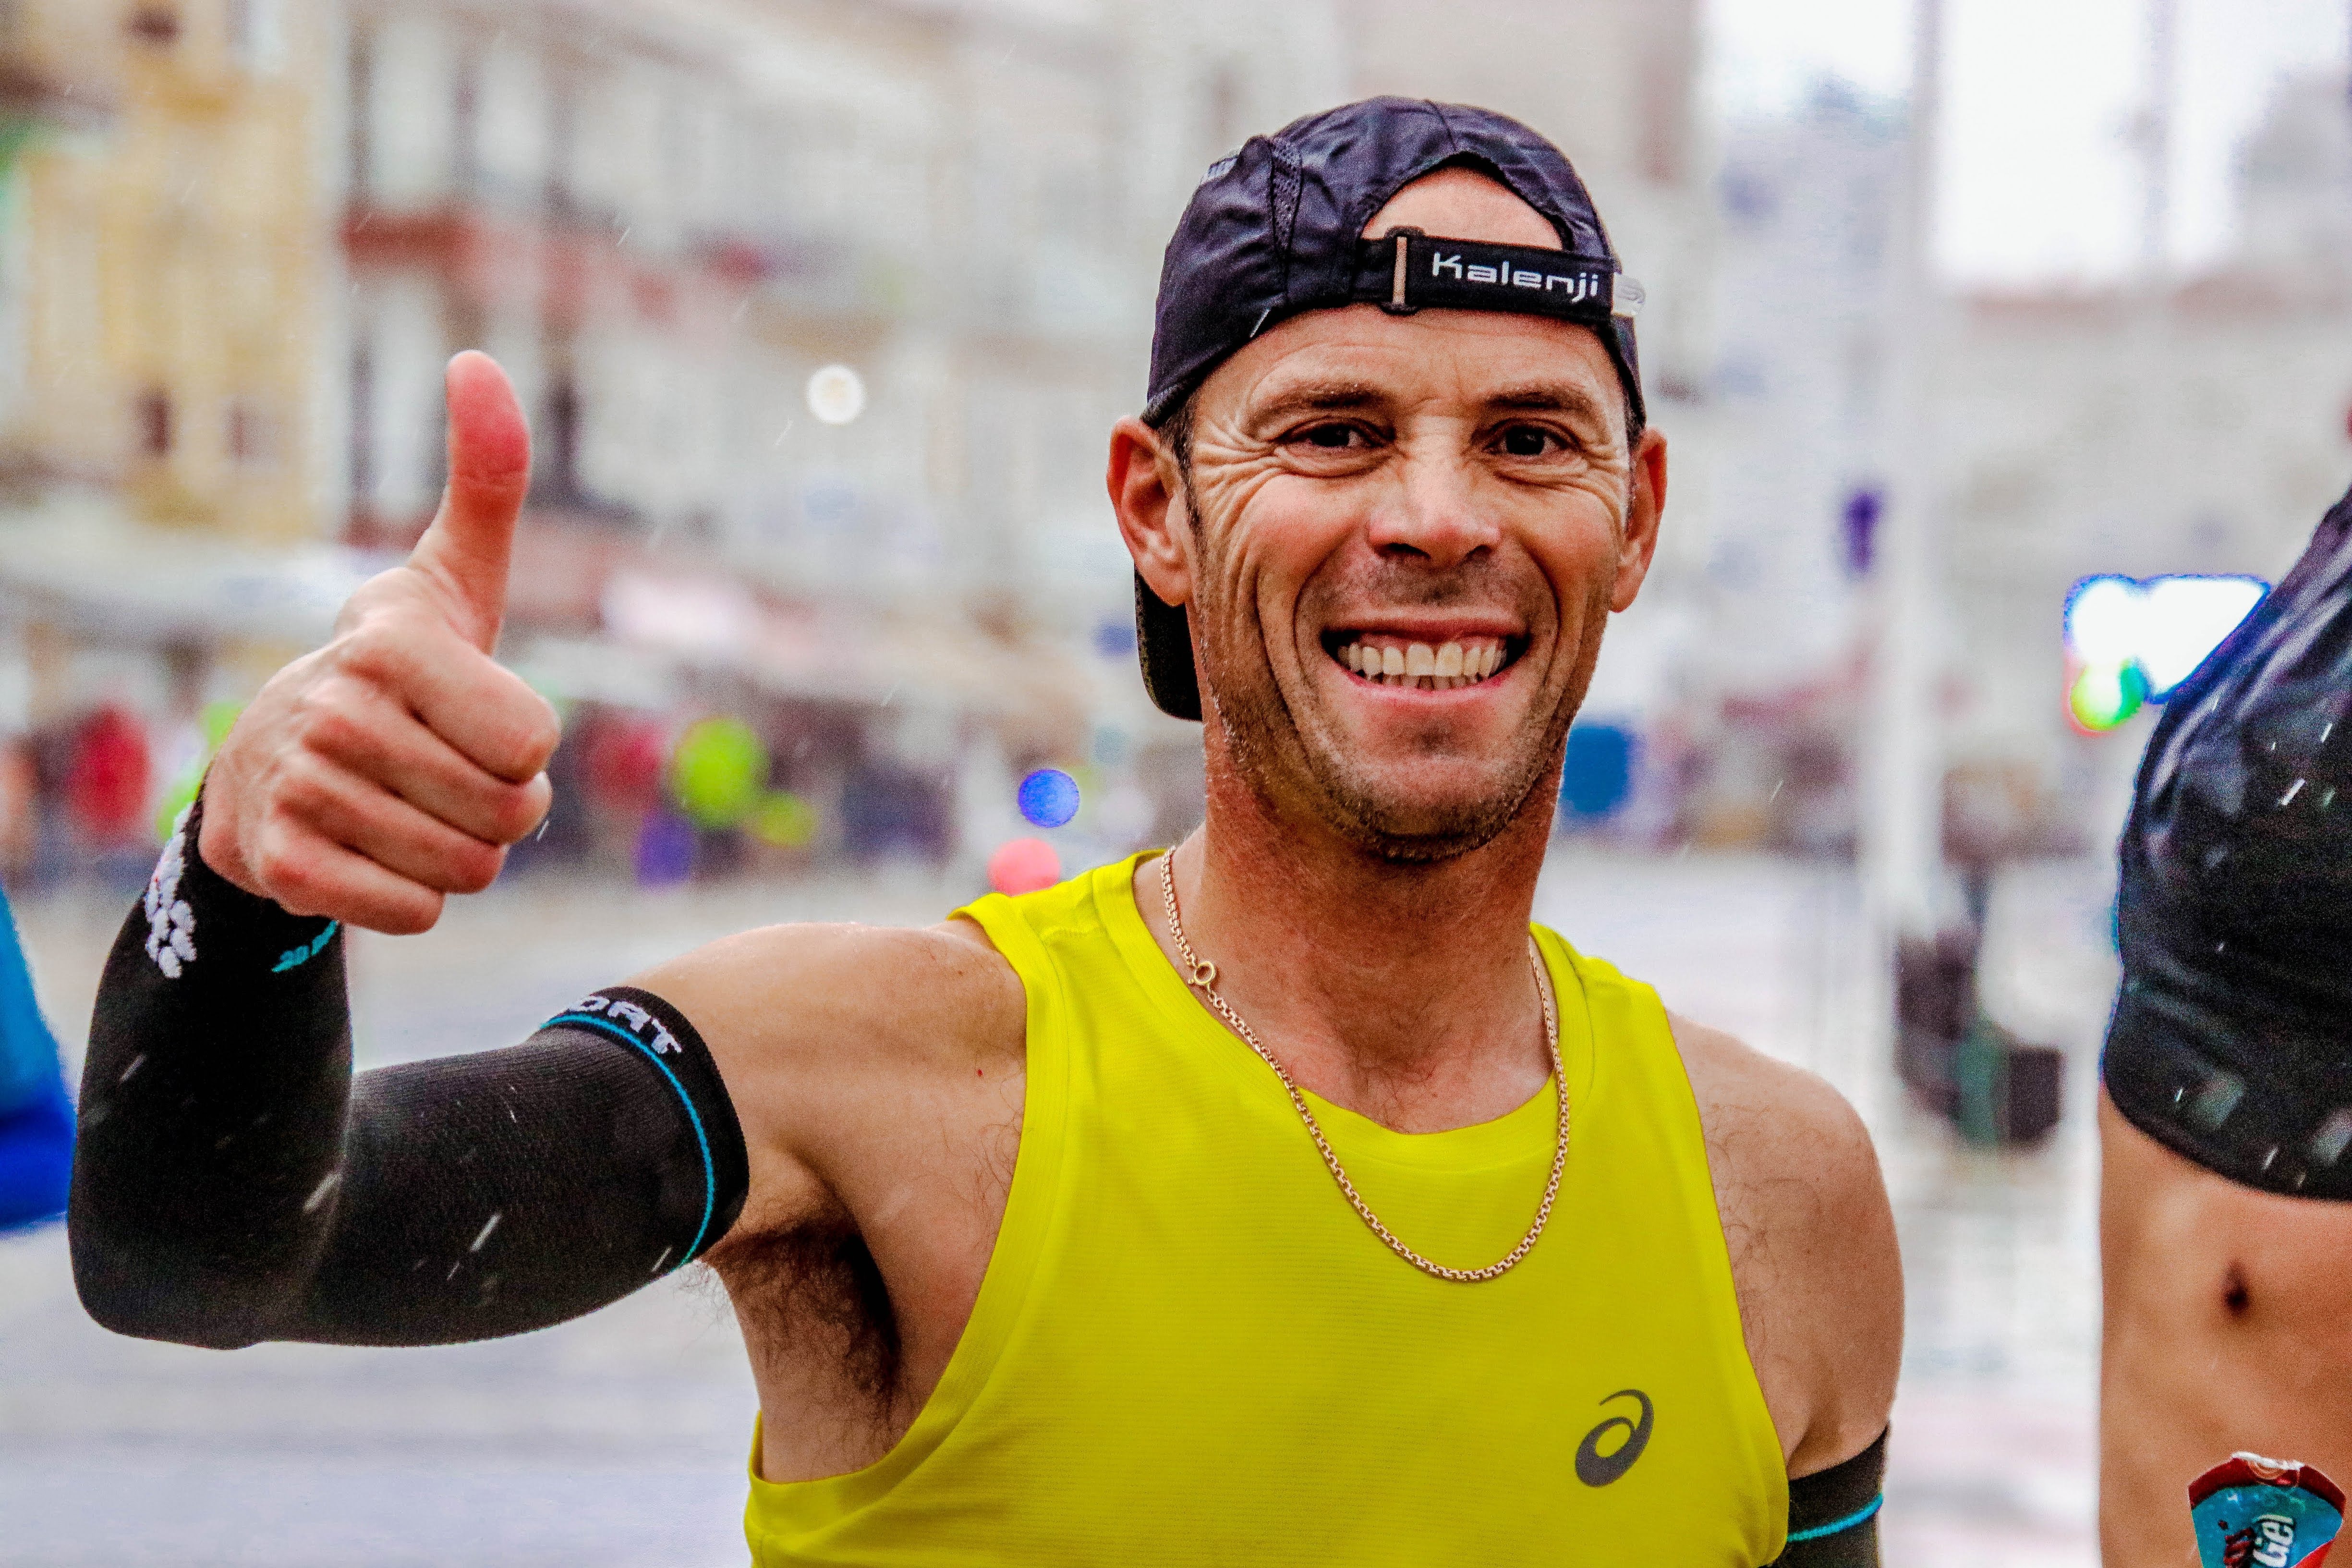
people, marathon, running, athlete, half marathon, long distance running, exercise, recreation, arm, muscle, ultramarathon, gesture, athletics, individual sports, physical fitness, sports, crowd